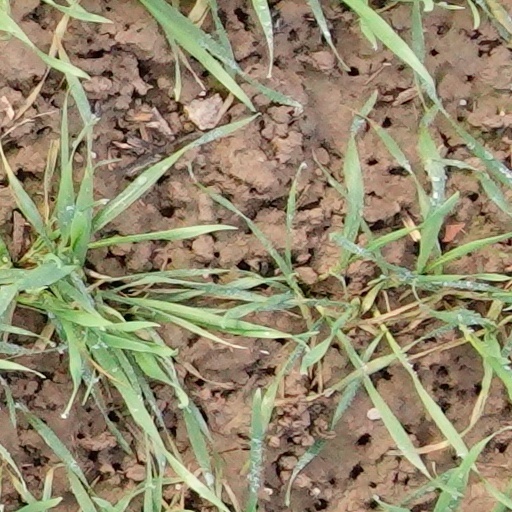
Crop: wheat